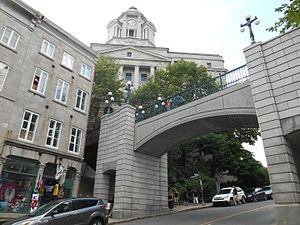
Côte de la Montagne, Québec.
L’édifice Louis S. St-Laurent est un bâtiment de Québec, au Canada. Construit entre 1872 et 1873, cet édifice abrite initialement le bureau de poste central de la ville, et de nos jours des bureaux gouvernementaux.
Les portes de Québec sont des ouvrages intégrés au système de murs et de fortifications entourant une partie de la ville de Québec. Elles sont actuellement au nombre de quatre.